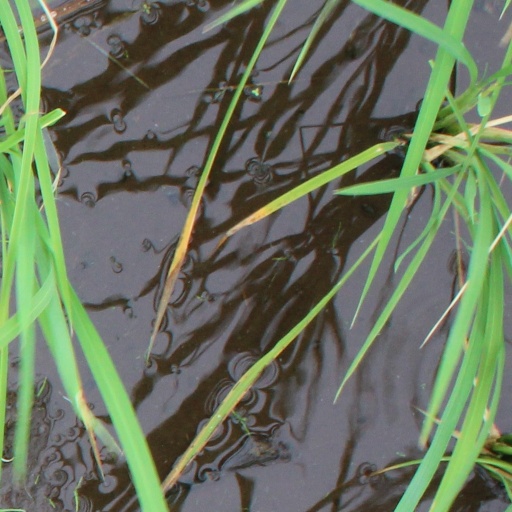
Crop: rice